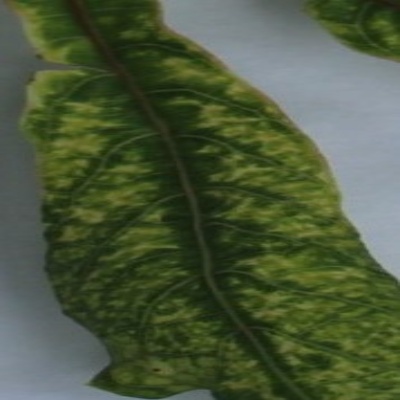
Crop: Cassava
Condition: mosaic